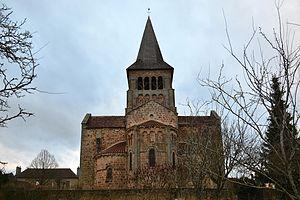
Nous voyons ici, l'arrière de l'église. Cet ouvrage d'art roman date des 12 et 13 ème siècles. Pourrait avoir été construit par les moines de SOUVIGNY , village tout proche. La nef est à trois travées et collatéraux. L'abside est de forme semi-circulaire les absidioles sont circulaires . Classée aux monuments historiques en 1886, cette véritable merveille est délaissée. A l'intérieur les magnifiques plafonds sont attaqués par l'humidité, le salpêtre. Par la terre gorgée d'eau, (canaux encerclant le village) des remontées se font par le sol.
L'église Saint-Étienne est une église catholique située à Franchesse, en France.